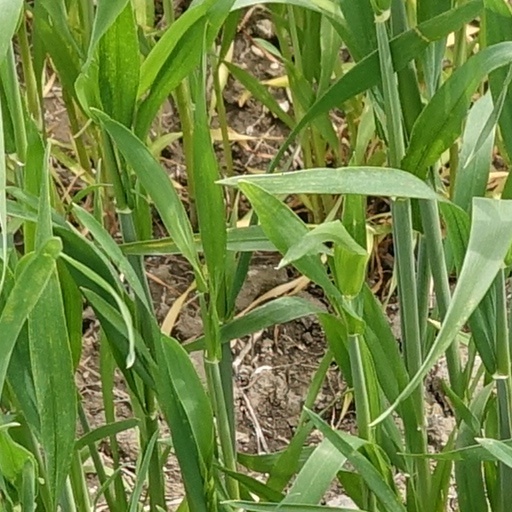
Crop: wheat